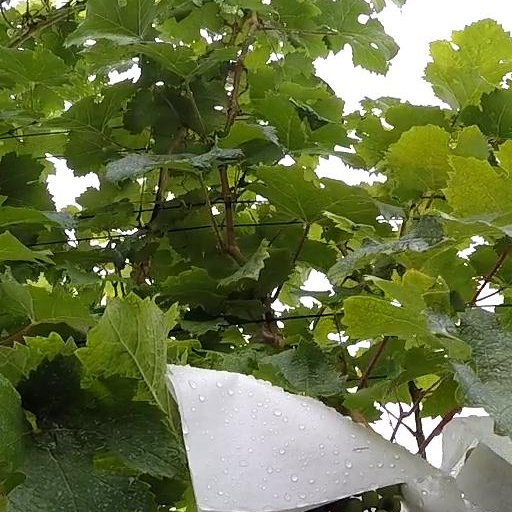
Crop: grape